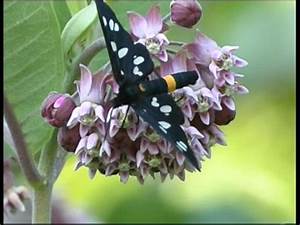
Label: butterfly